Dexter Bean

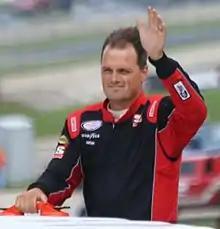
Bean at Road America in 2017

Dexter Bean (born January 5, 1987) is an American professional stock car racing driver and crew chief. He last competed part-time in the NASCAR Xfinity Series, driving the No. 92 Chevrolet Camaro SS for DGM Racing, and also crew chiefs for the team on occasion. He also last competed part-time in the NASCAR Craftsman Truck Series, driving the No. 02 Chevrolet Silverado for Young's Motorsports. He has also previously competed part-time in both the NASCAR Cup Series in 2009. Prior to competing in those series, he ran full-time for three years (as well as part-time in a fourth) in what is now the ARCA Menards Series, where he finished third in the standings in 2007.